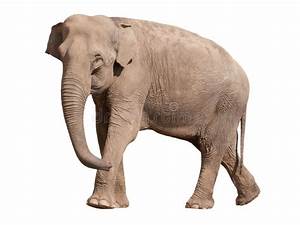
Label: elephant